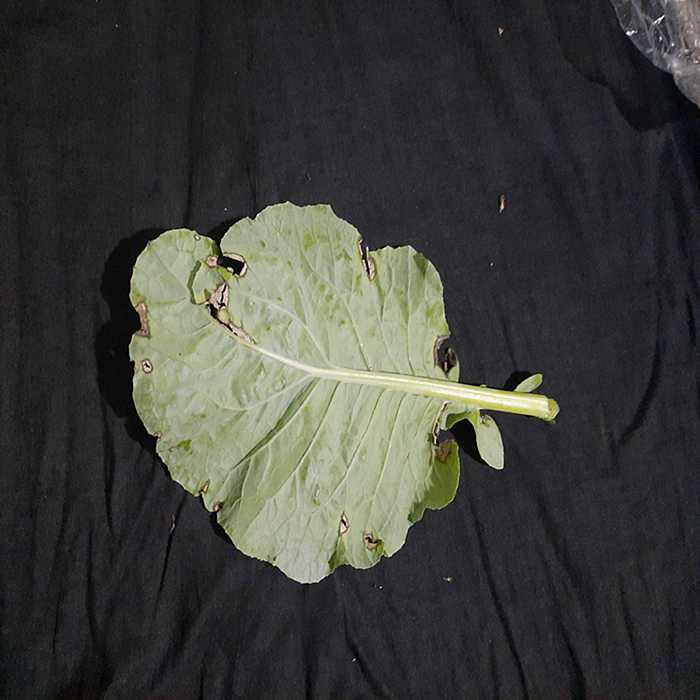
Plant: Cauliflower
Label: Downy mildew